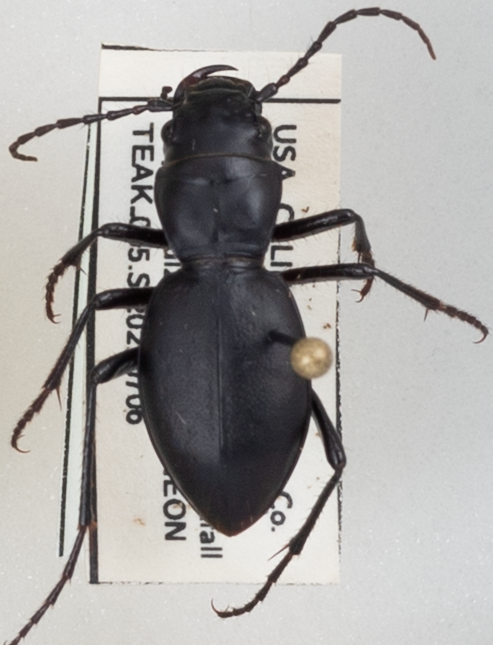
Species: Omus californicus
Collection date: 2021-07-07
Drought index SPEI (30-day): -1.706
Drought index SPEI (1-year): -2.09
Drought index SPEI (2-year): -2.09